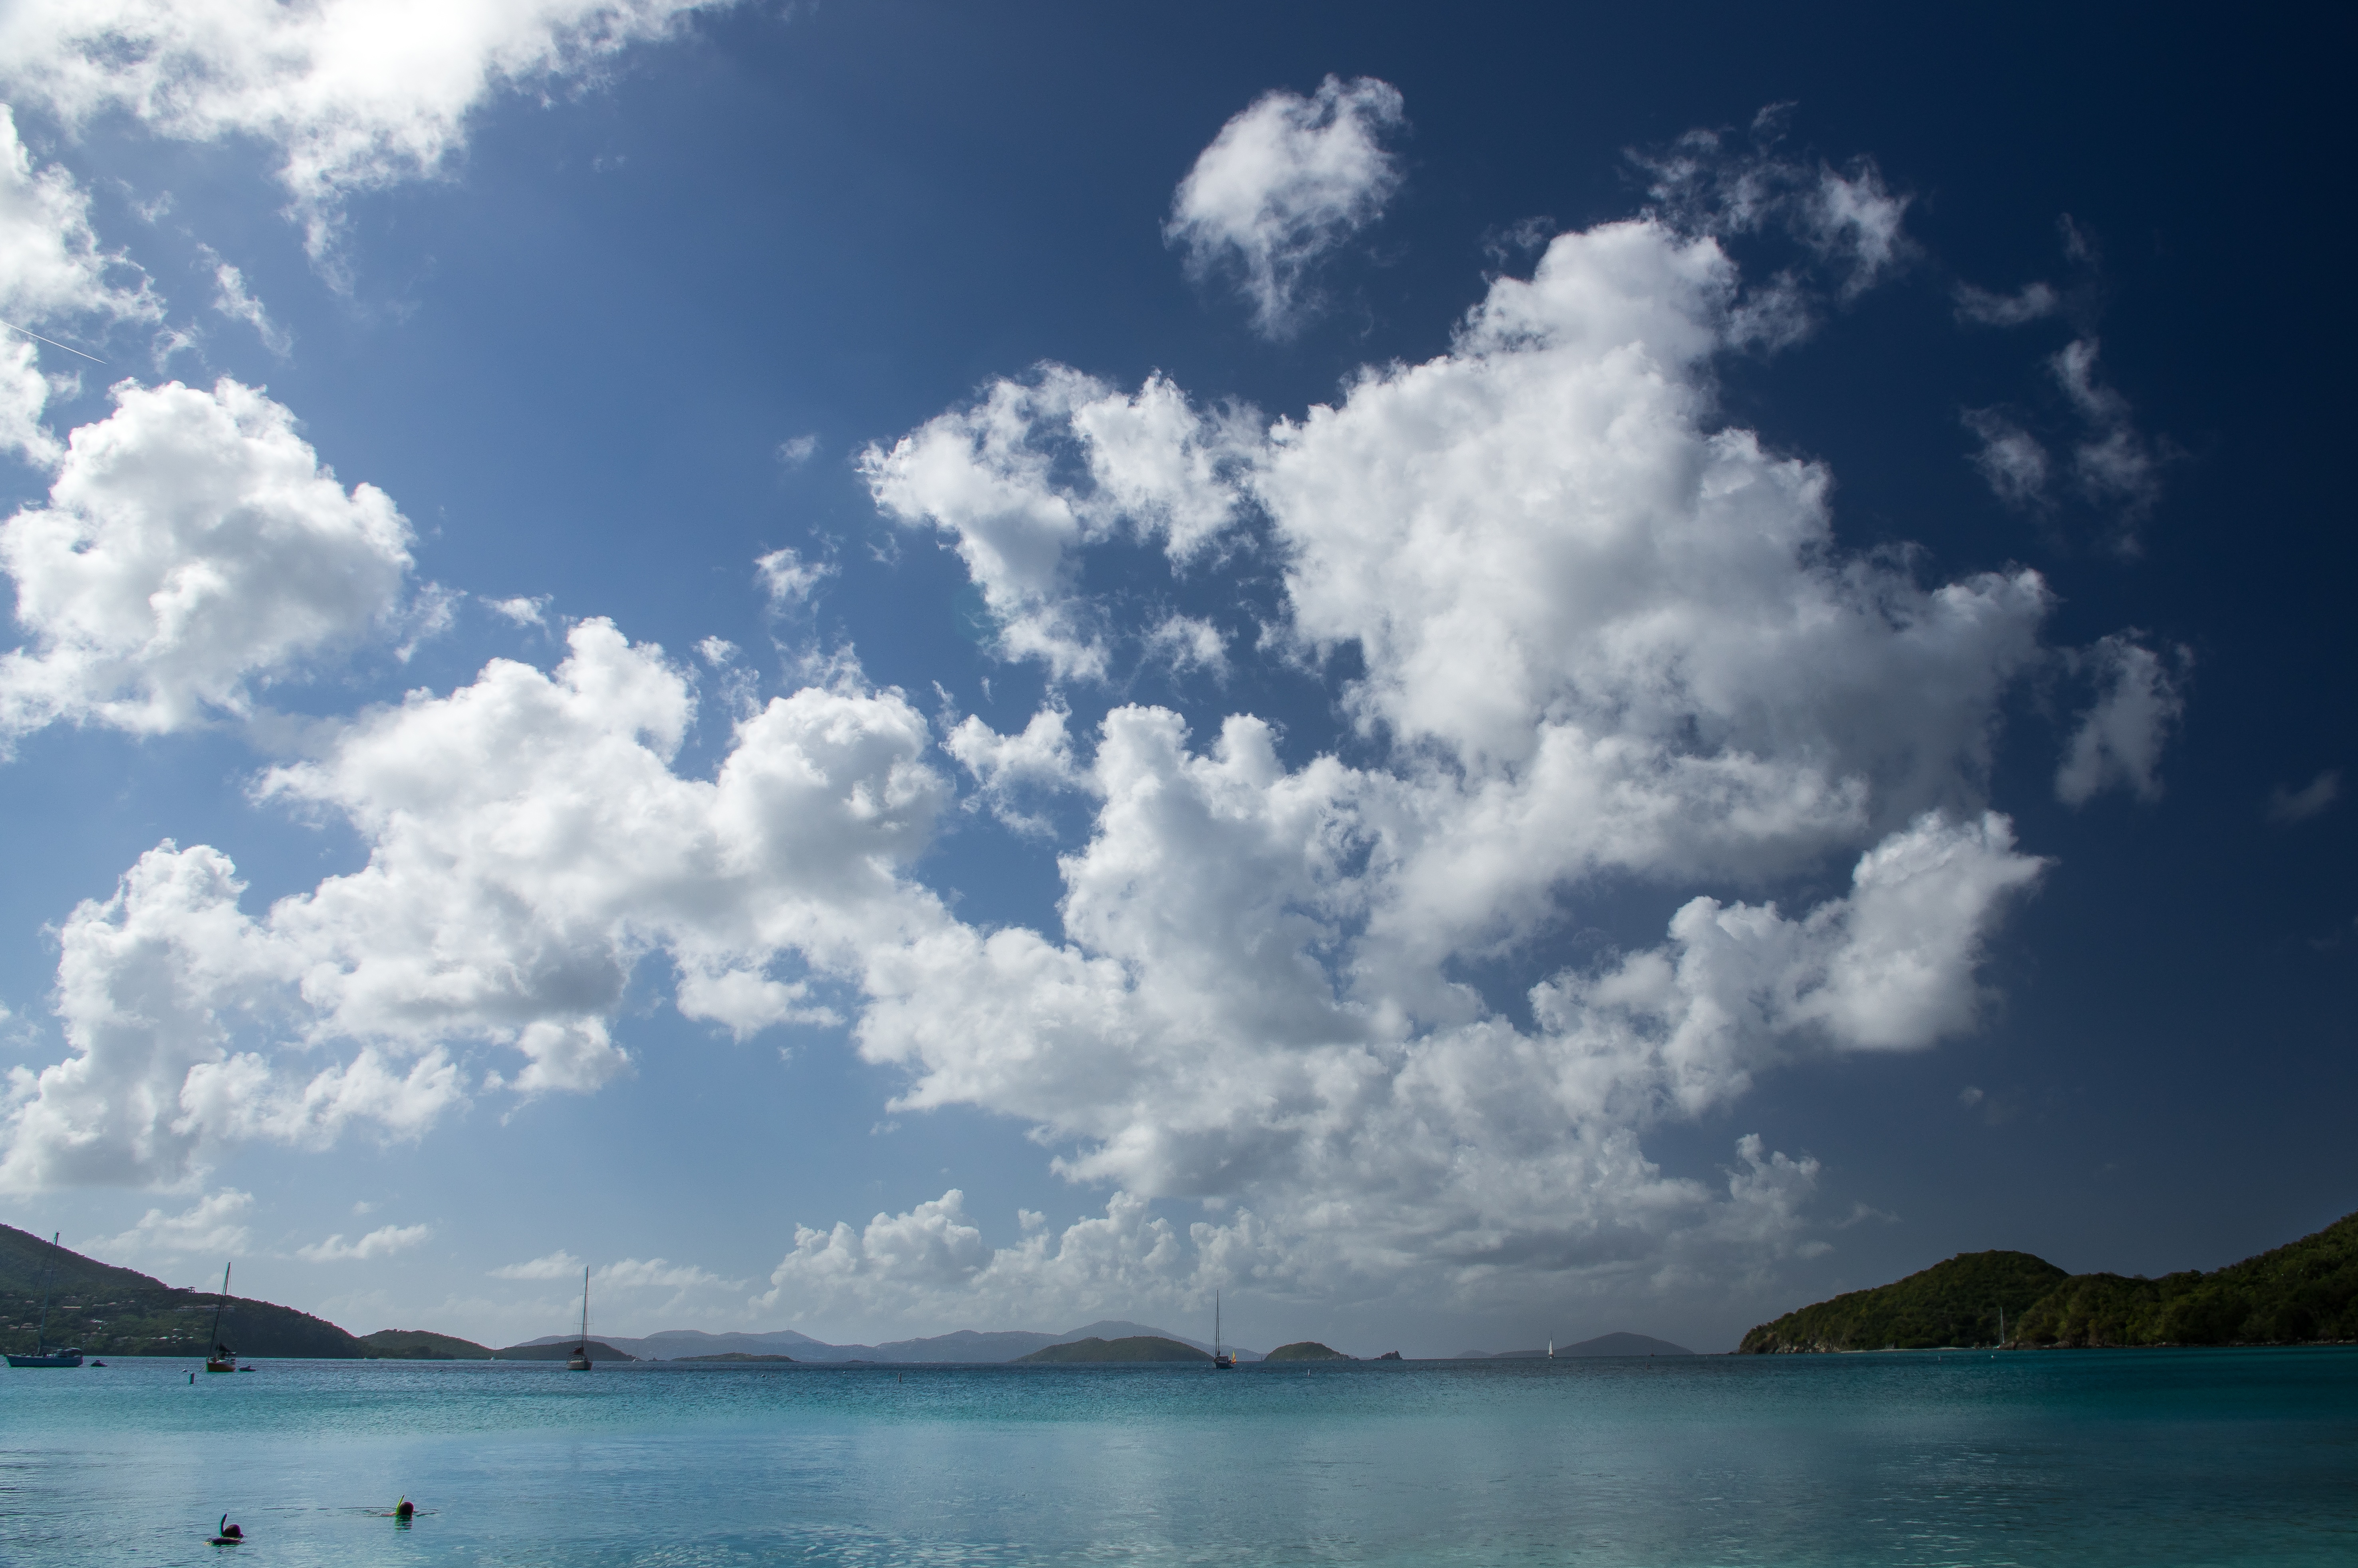
sea, coast, ocean, horizon, cloud, sky, sunlight, lake, atmosphere, dusk, reflection, cumulus, bay, body of water, loch, meteorological phenomenon